Betrayal (2012 film)

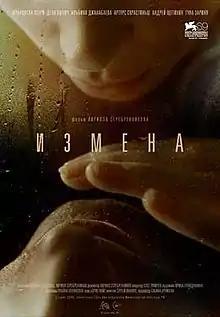
Film poster

Betrayal is a 2012 Russian drama film directed by Kirill Serebrennikov. The film was selected to compete for the Golden Lion at the 69th Venice International Film Festival. At the 2012 Abu Dhabi Film Festival, Franziska Petri won the award for Best Actress.